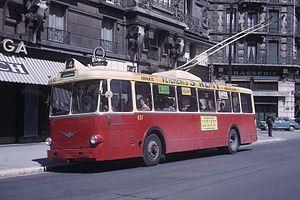
Un Vetra VBF à l'arrêt Rue Felix Poulat à Grenoble. Español: Trolebús Vetra VBF en la parada de la Rue Felix Poulat, en Grenoble.